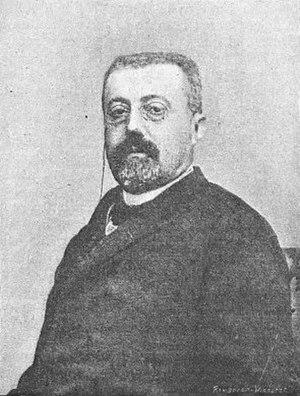
Alphonse Aulard par Pierre Petit
Alphonse Aulard, né le 19 juillet 1849 à Montbron et mort le 23 octobre 1928 à Paris 1ᵉʳ, est un historien français.
L’historiographie de la Révolution française est un des domaines de l'historiographie française qui se caractérise par les controverses les plus vives et le développement d'écoles de pensées les plus structurées, avec notamment la naissance de revues spécialisées et de sociétés savantes.